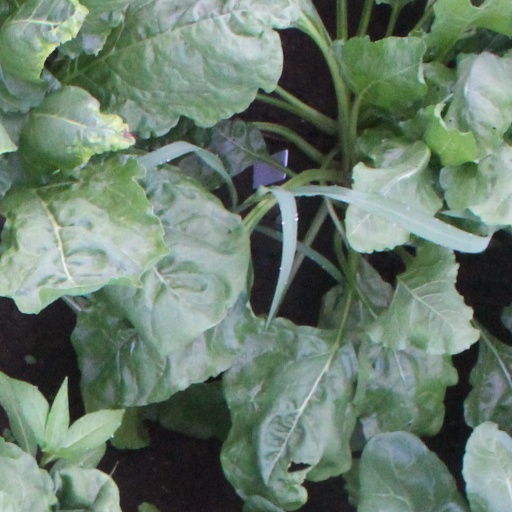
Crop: sugar beet